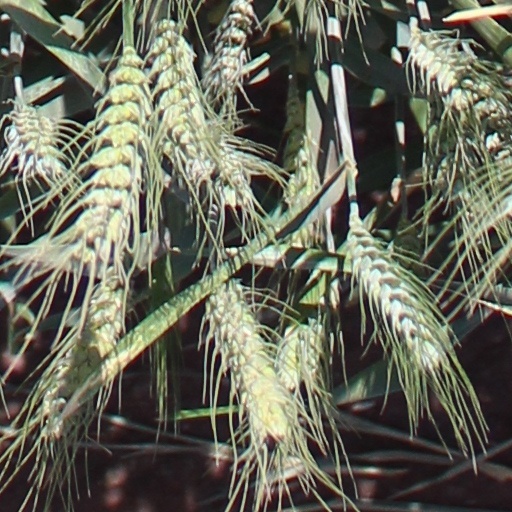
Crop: wheat